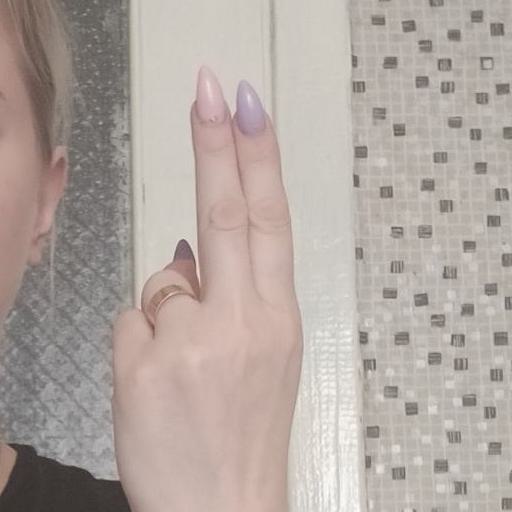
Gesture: two_up_inverted